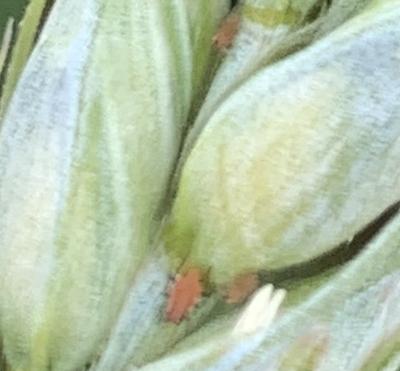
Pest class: english_grain_aphid